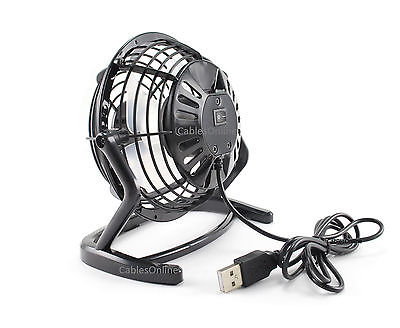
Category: fan